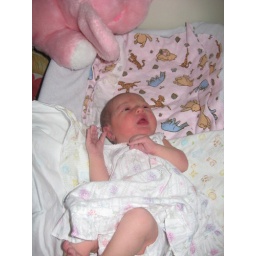
Grace in her coming home dress